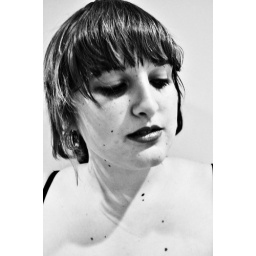
The girl in black & white.